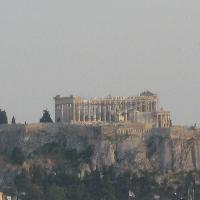
Weather: cloudy or overcast